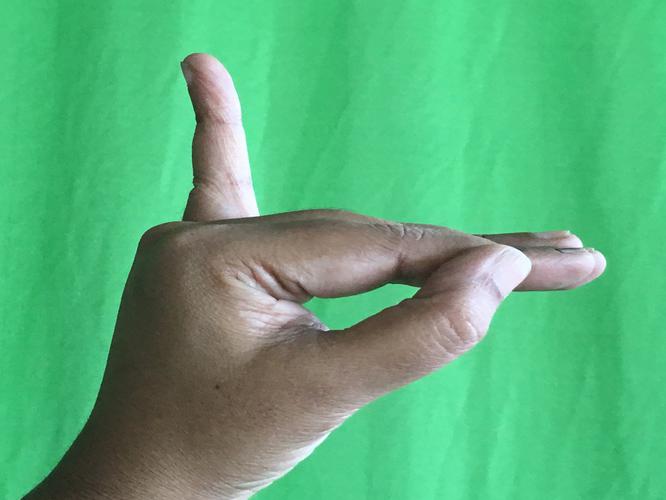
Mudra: Hamsapaksha
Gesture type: double_hand